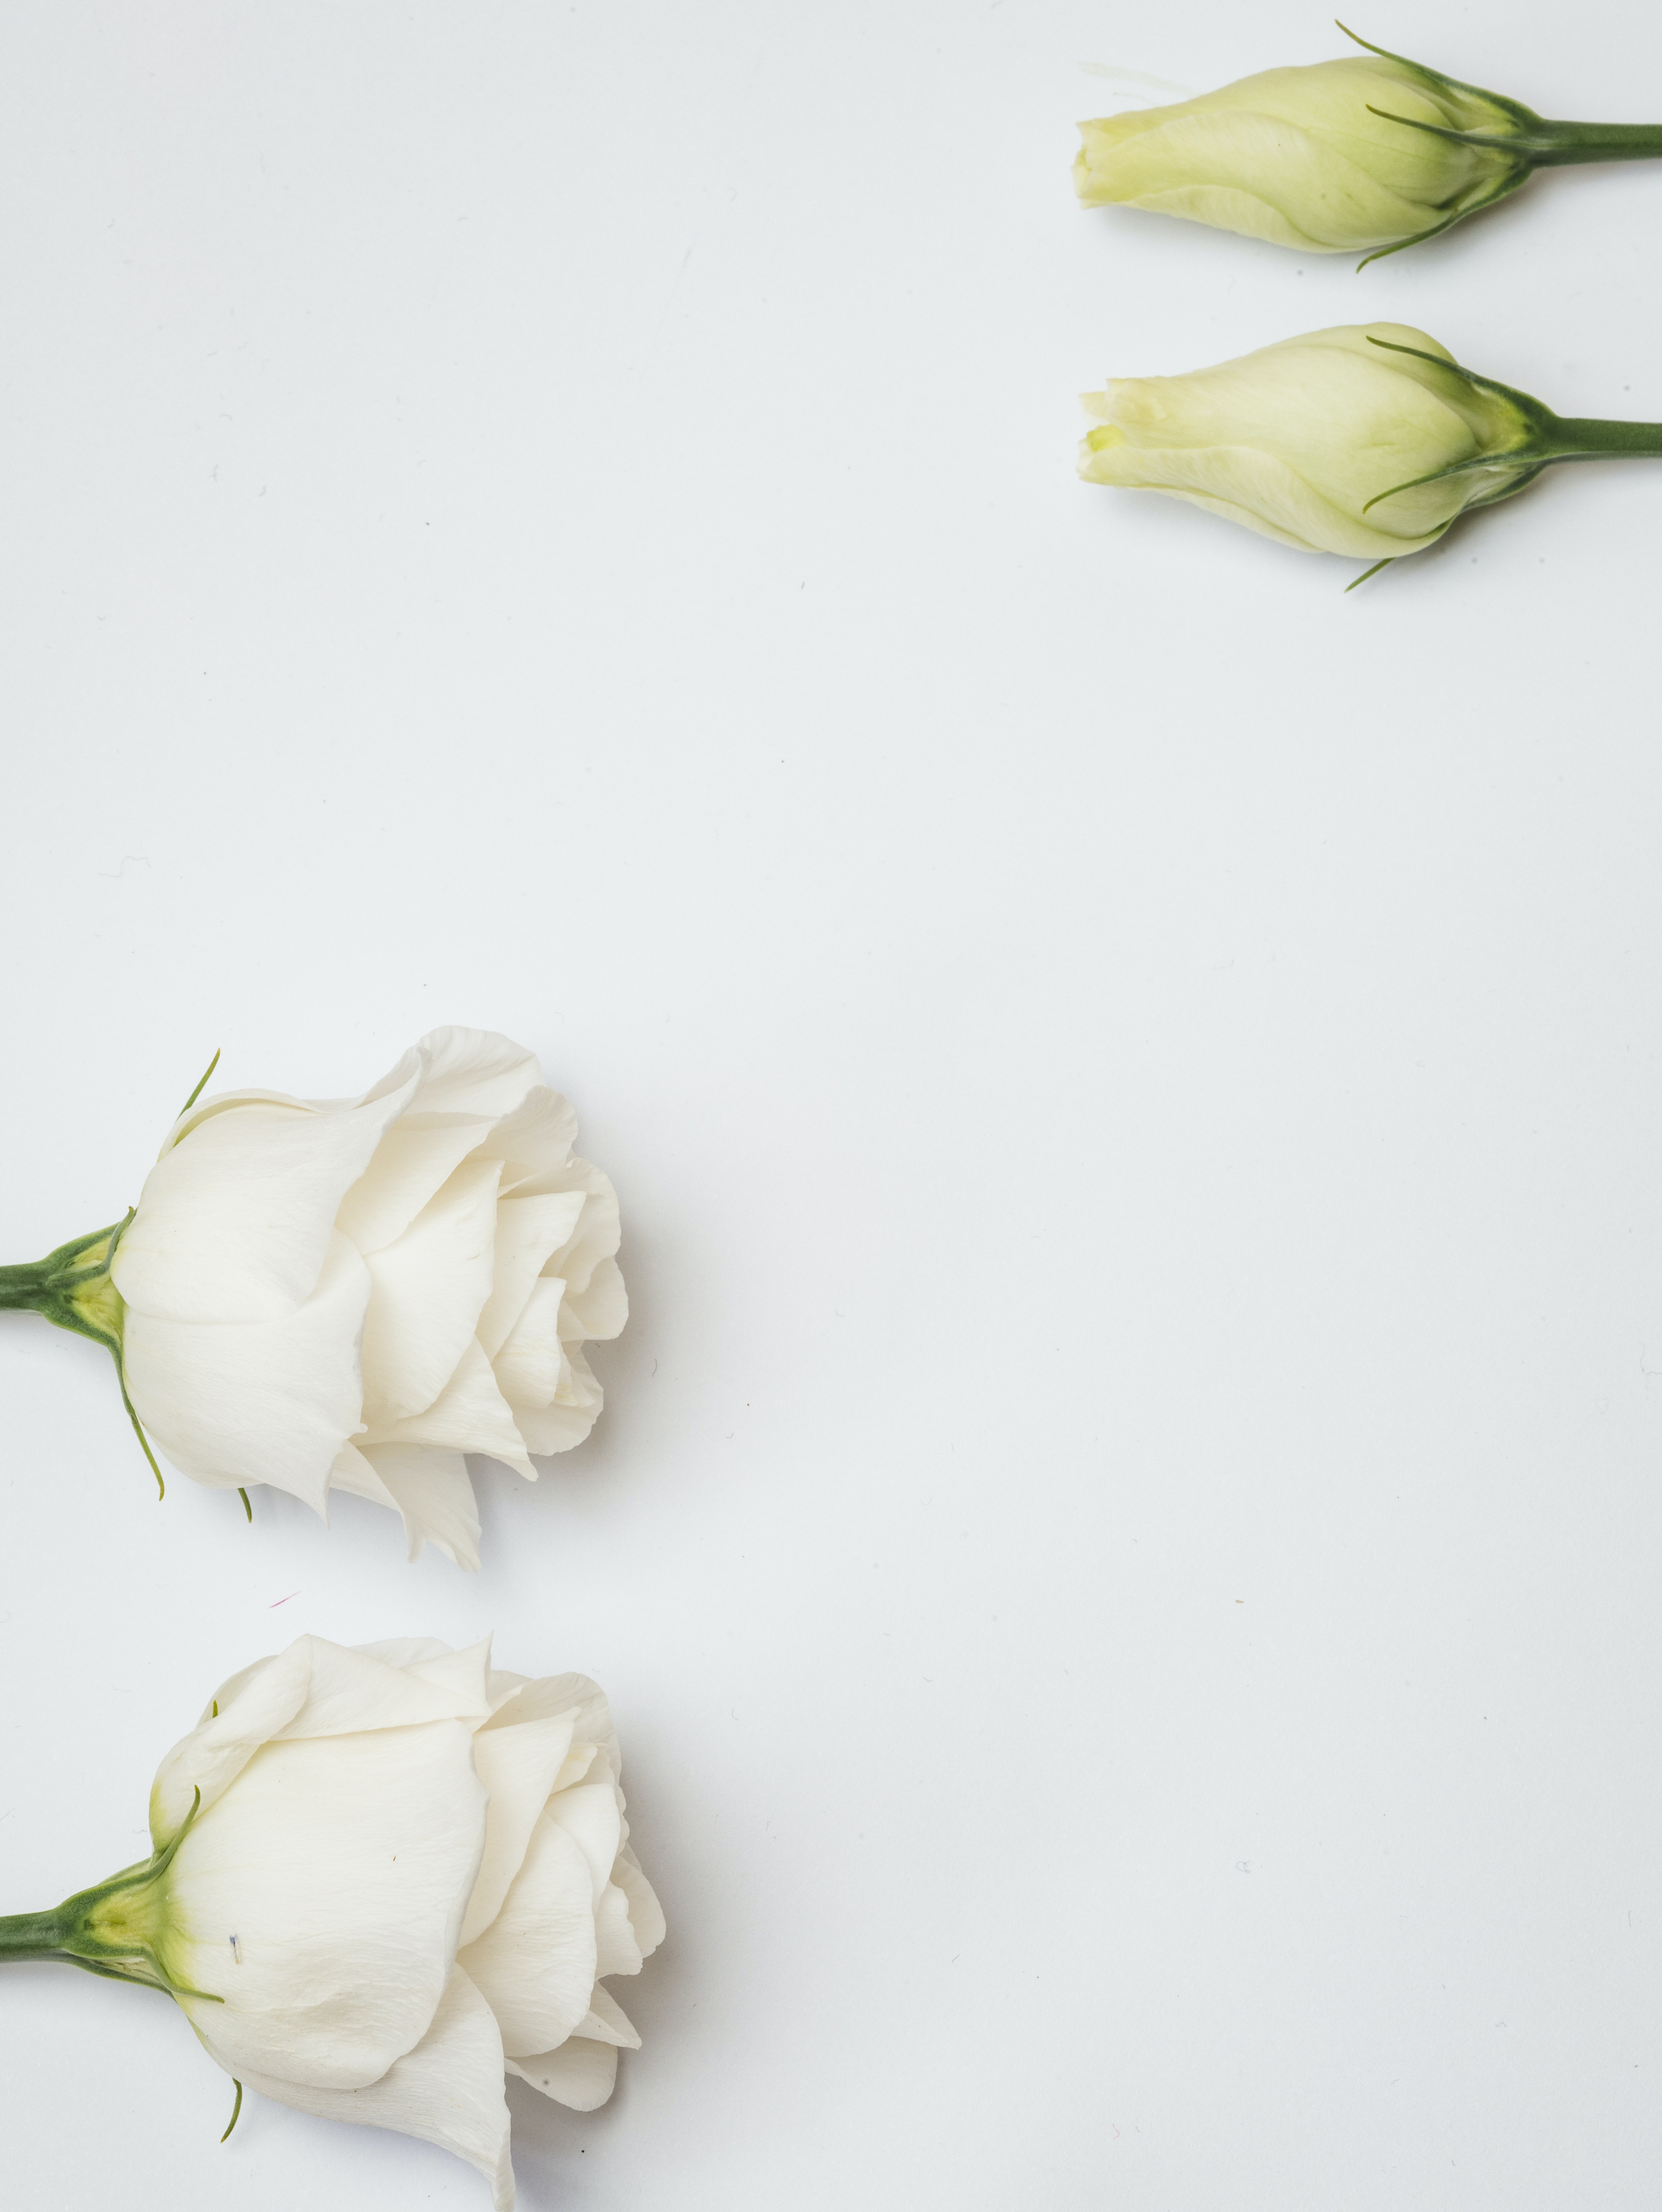
flower, hand, petal, plant, creative arts, rose, Hybrid tea rose, artificial flower, flowering plant, rose family, rose order, flower arranging, cut flowers, wedding ceremony supply, fashion accessory, floral design, event, bouquet, still life photography, herbaceous plant, floribunda, peach, bridal accessory, garden roses, Pedicel, floristry, hair accessory, art, plant stem, paper, font, rosa centifolia, jewellery, metal